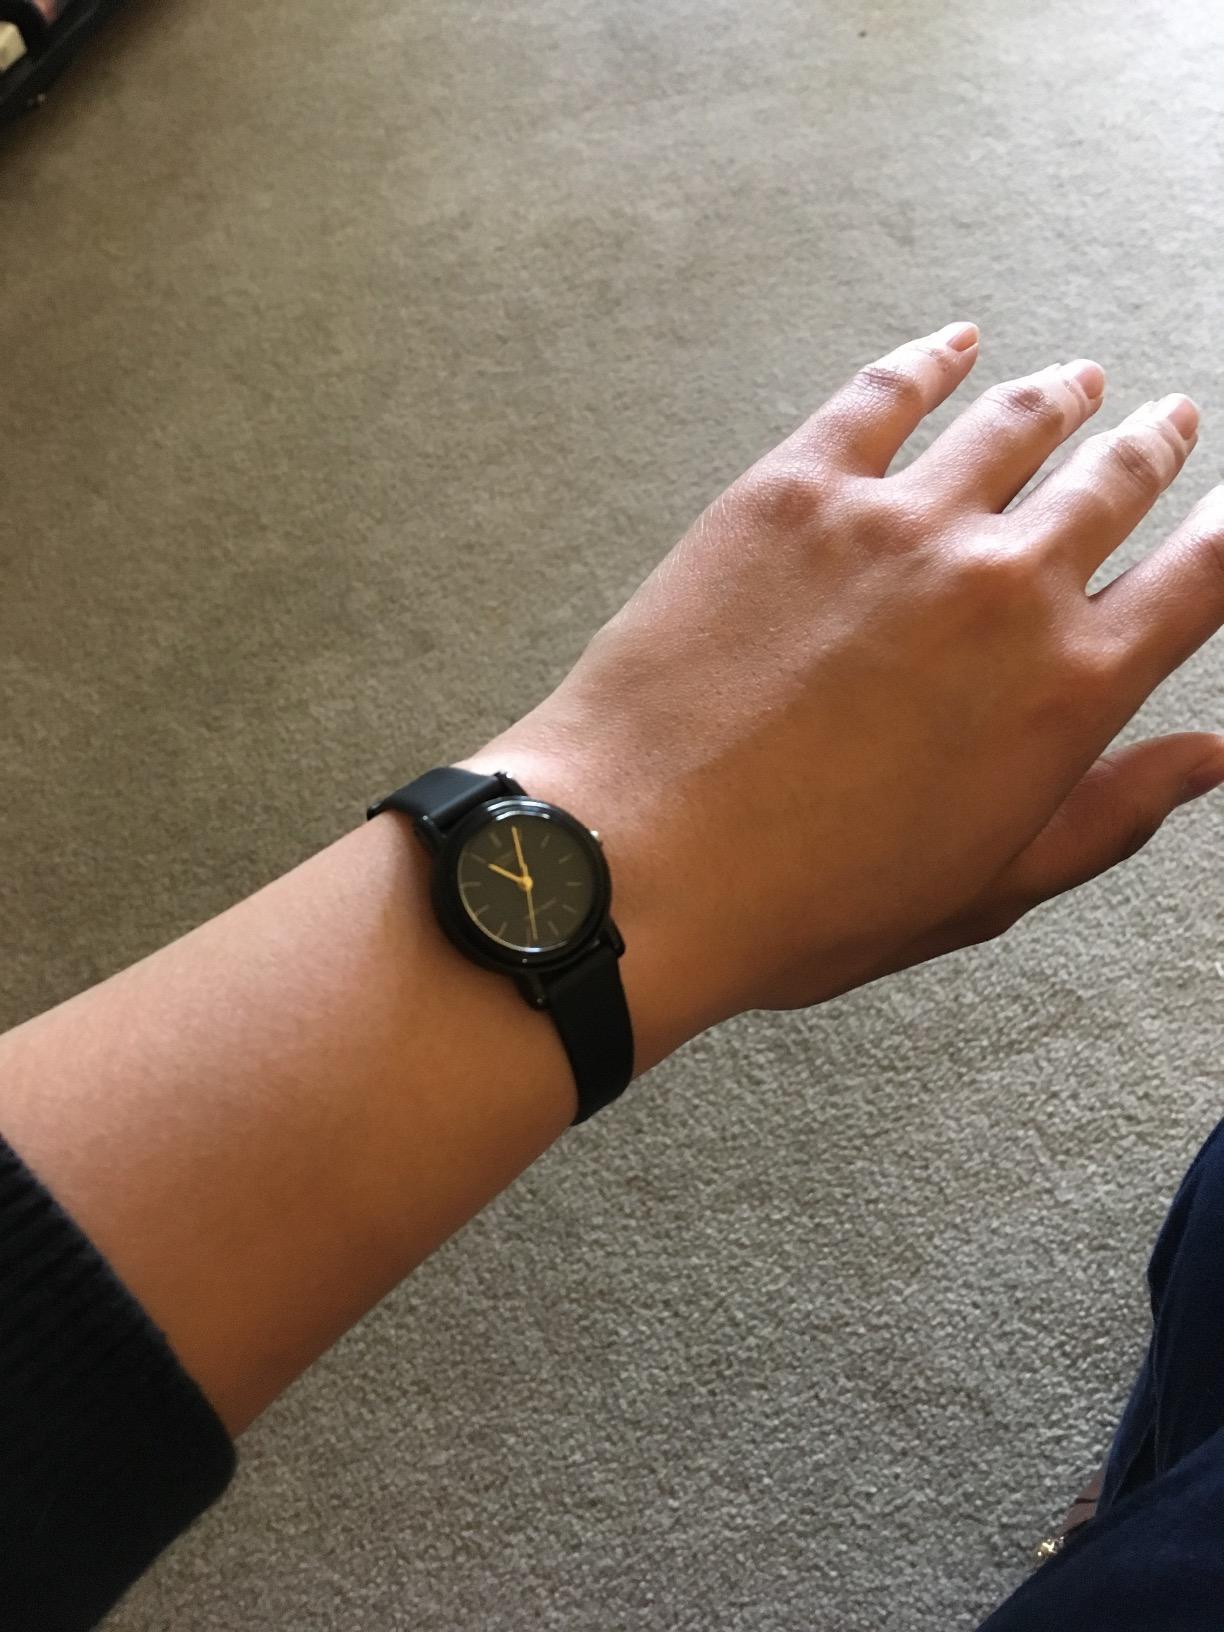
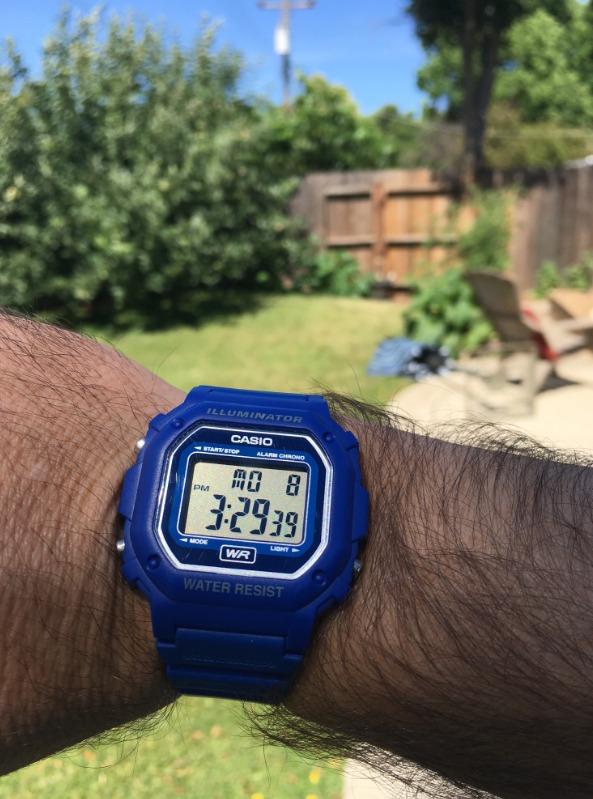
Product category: accessories_watch
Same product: no